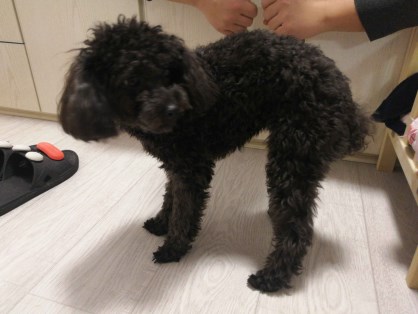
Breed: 7449-n000128-teddy